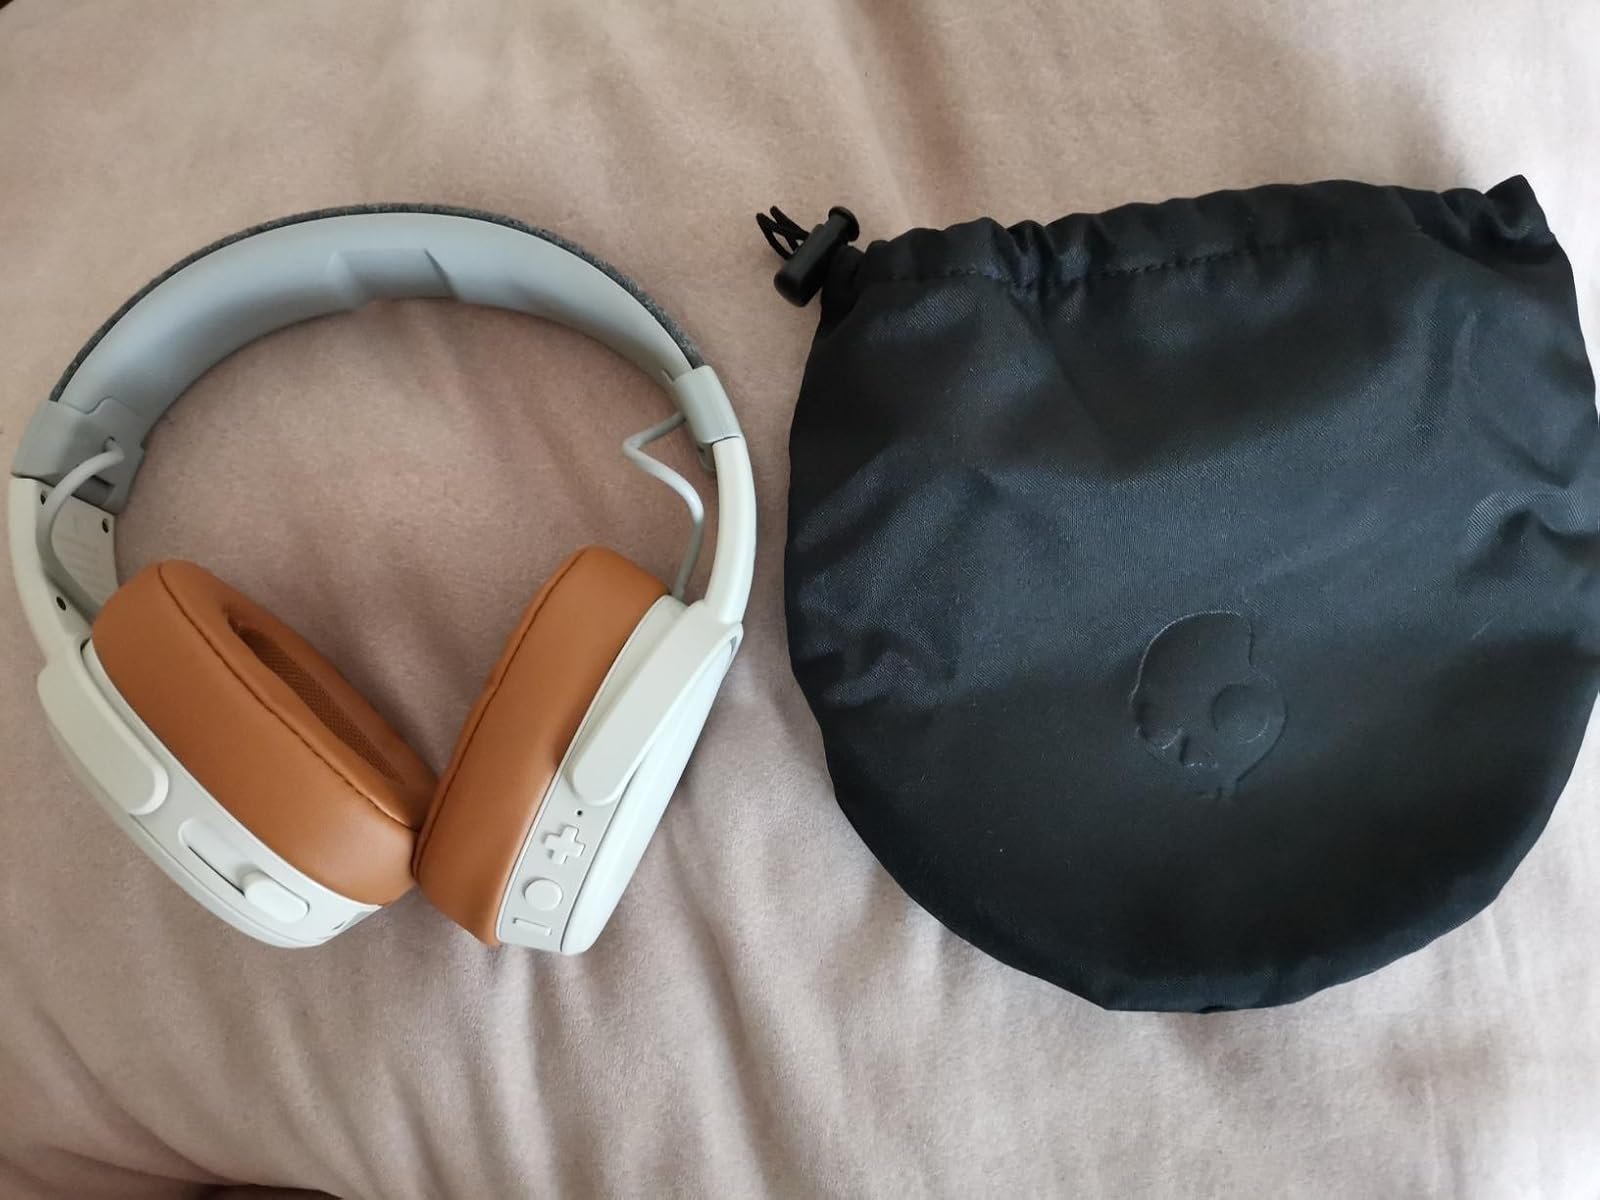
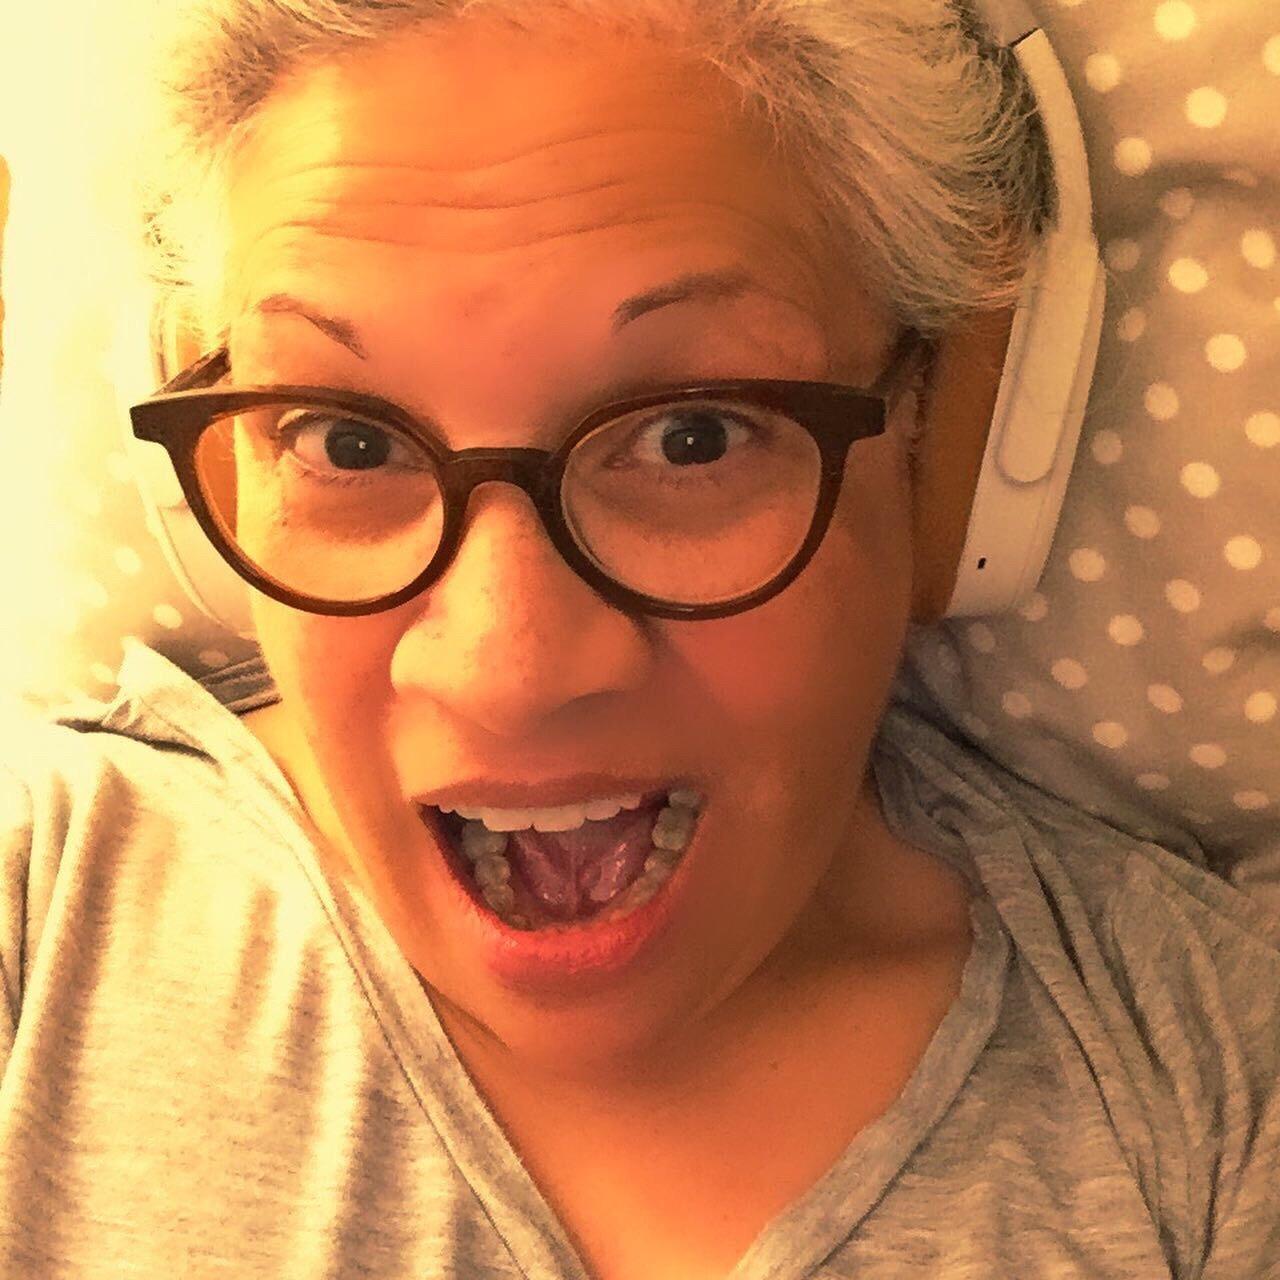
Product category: headphones
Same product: yes